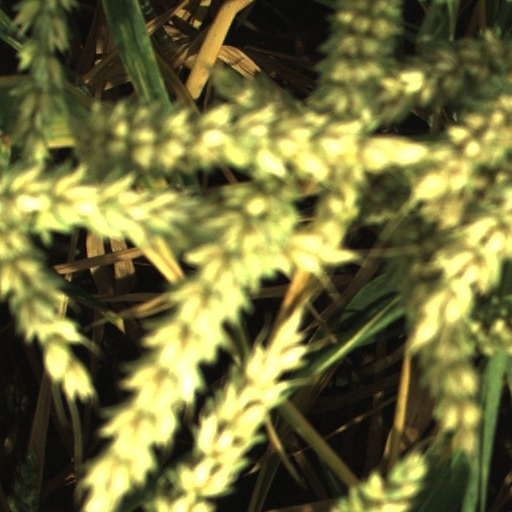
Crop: wheat